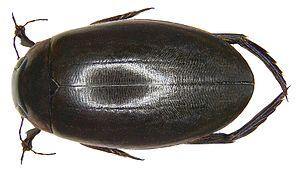
Colymbetes est un genre d'insectes de l'ordre des coléoptères, de la famille des dytiscidés.